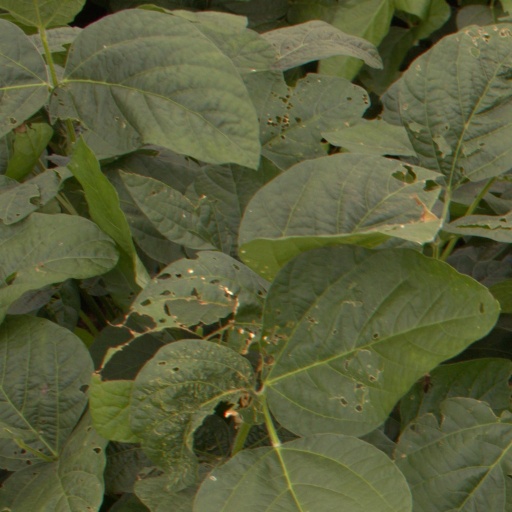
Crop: soybean